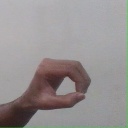
अक्षर: औ